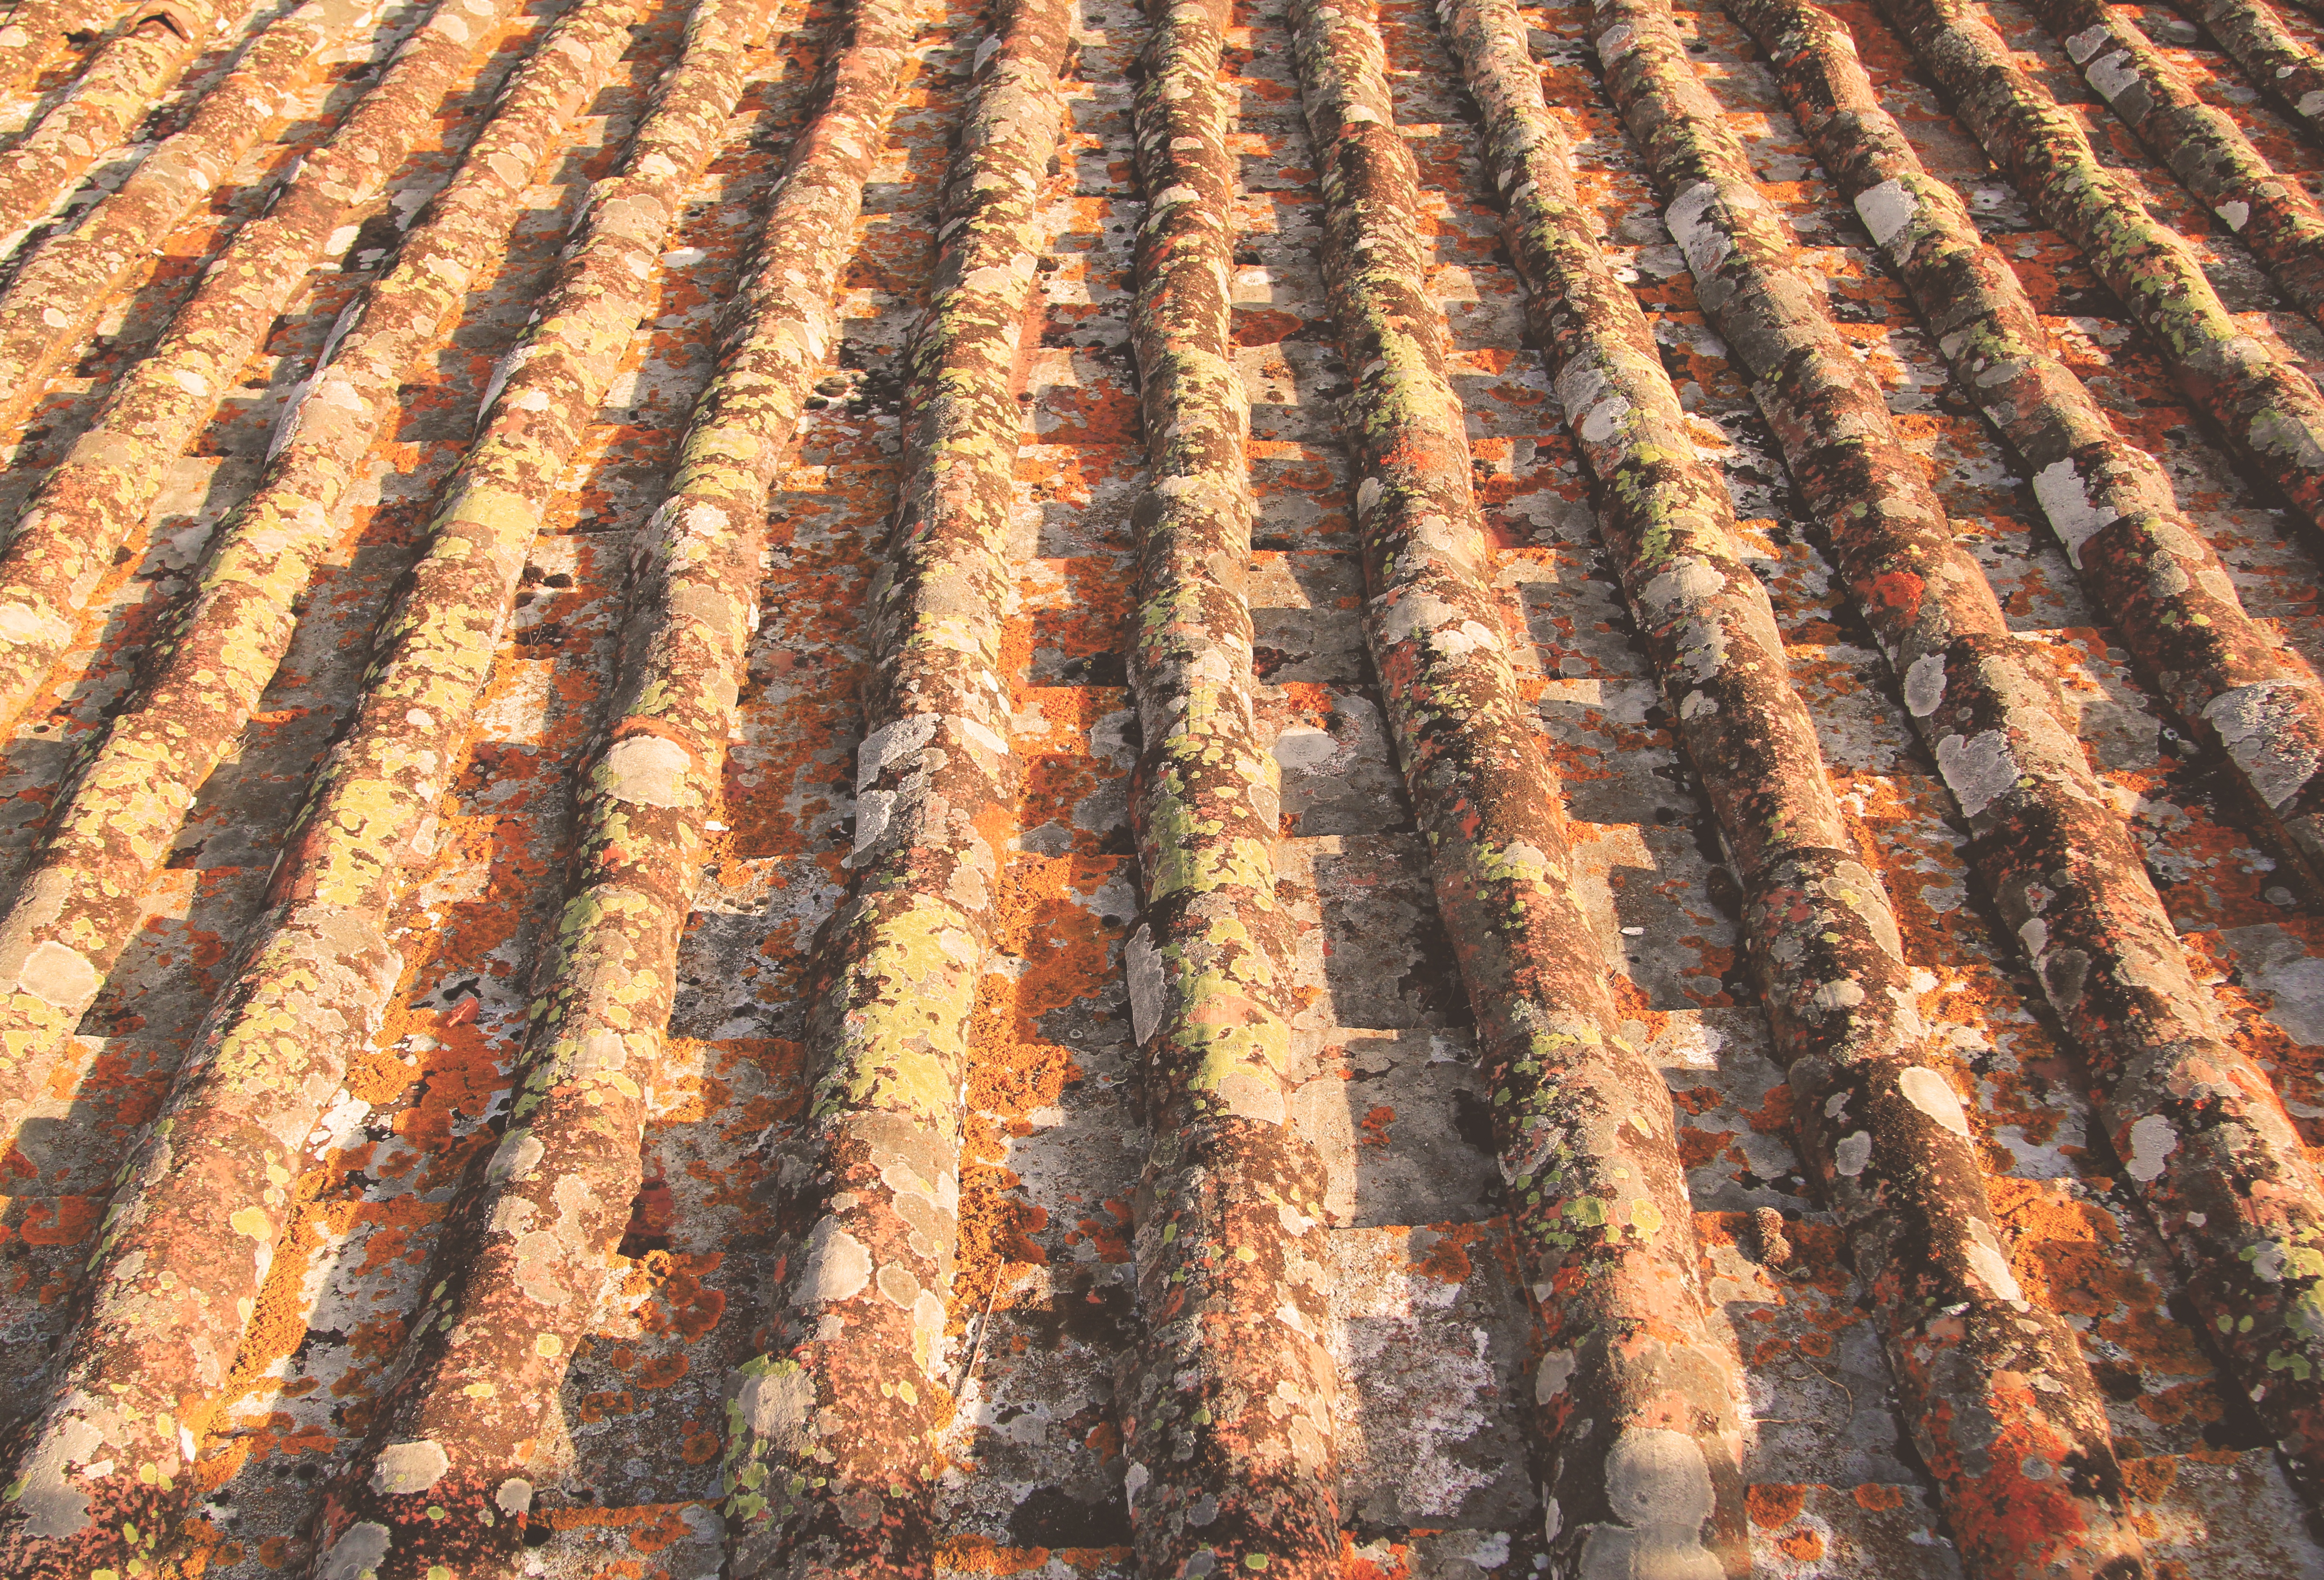
wood, track, field, texture, asphalt, food, crop, soil, agriculture, brick, flooring, road surface, grass family, outdoor structure